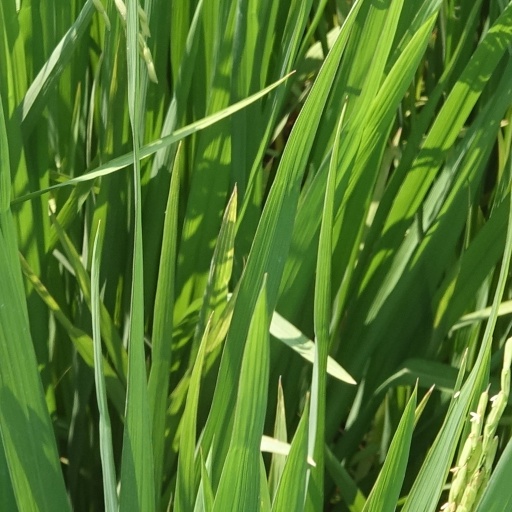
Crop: rice